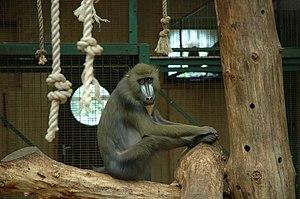
Le Zoo de Chester est un parc zoologique anglais situé sur plusieurs communes des environs de Chester, près de Liverpool, dans le Cheshire. Ouvert en 1931, il est géré par une association reconnue d'utilité publique, la North of England zoological society. Il accueille en moyenne plus d'un million de visiteurs par an, héberge autour de 3 000 animaux et s'étend sur 45 hectares.